Chittoor Sree Krishnaswamy Temple

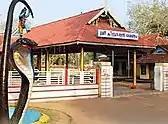

The subsequent generations of the family showed great reverence for the temple, and built it up further. Later, as the Cochin Royal Family became prominent, they took over the administration of the temple. When the kingdom acceded to the Indian Union, management of the temple was transferred to the Cochin Devaswom Board.